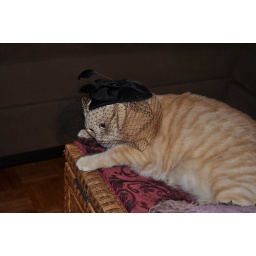
cat in a (fancy) hat